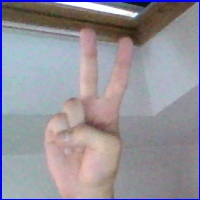
Letra: V